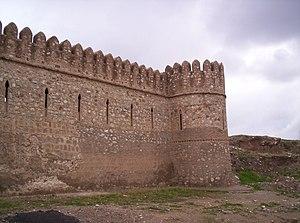
Le pachalik ou eyalet de Chahrizor est une ancienne province de l'Empire ottoman, dans l'actuel Kurdistan irakien, qui a existé de 1554 à 1862. Elle a eu pour capitale Kirkouk puis, à partir de 1784, Souleimaniye.
L'archéparchie métropolitaine de Kirkouk et Sulaimaniya est une archéparchie de l'Église catholique chaldéenne en communion avec le pape à Rome. L'archéparchie a été créée au début du XIXe siècle. Son ordinaire actuel, l'archevêque Yousif Thomas Mirkis, a été consacré en 2014.
La citadelle de Kirkouk est l'un des plus anciens monuments de la ville de Kirkouk, dans le nord de l'Irak. La citadelle est bâtie sur un plateau, lui-même surhaussé d'une motte dominant de près de 40 mètres les berges de la rivière Khasa. Cette motte pourrait avoir été érigée sur l'ordre du roi d'Assyrie Assurnazirpal II entre - 884 et - 858 afin de défendre la ville d'Arrapha, cité antique située approximativement à l'emplacement de l'actuelle ville de Kirkouk.